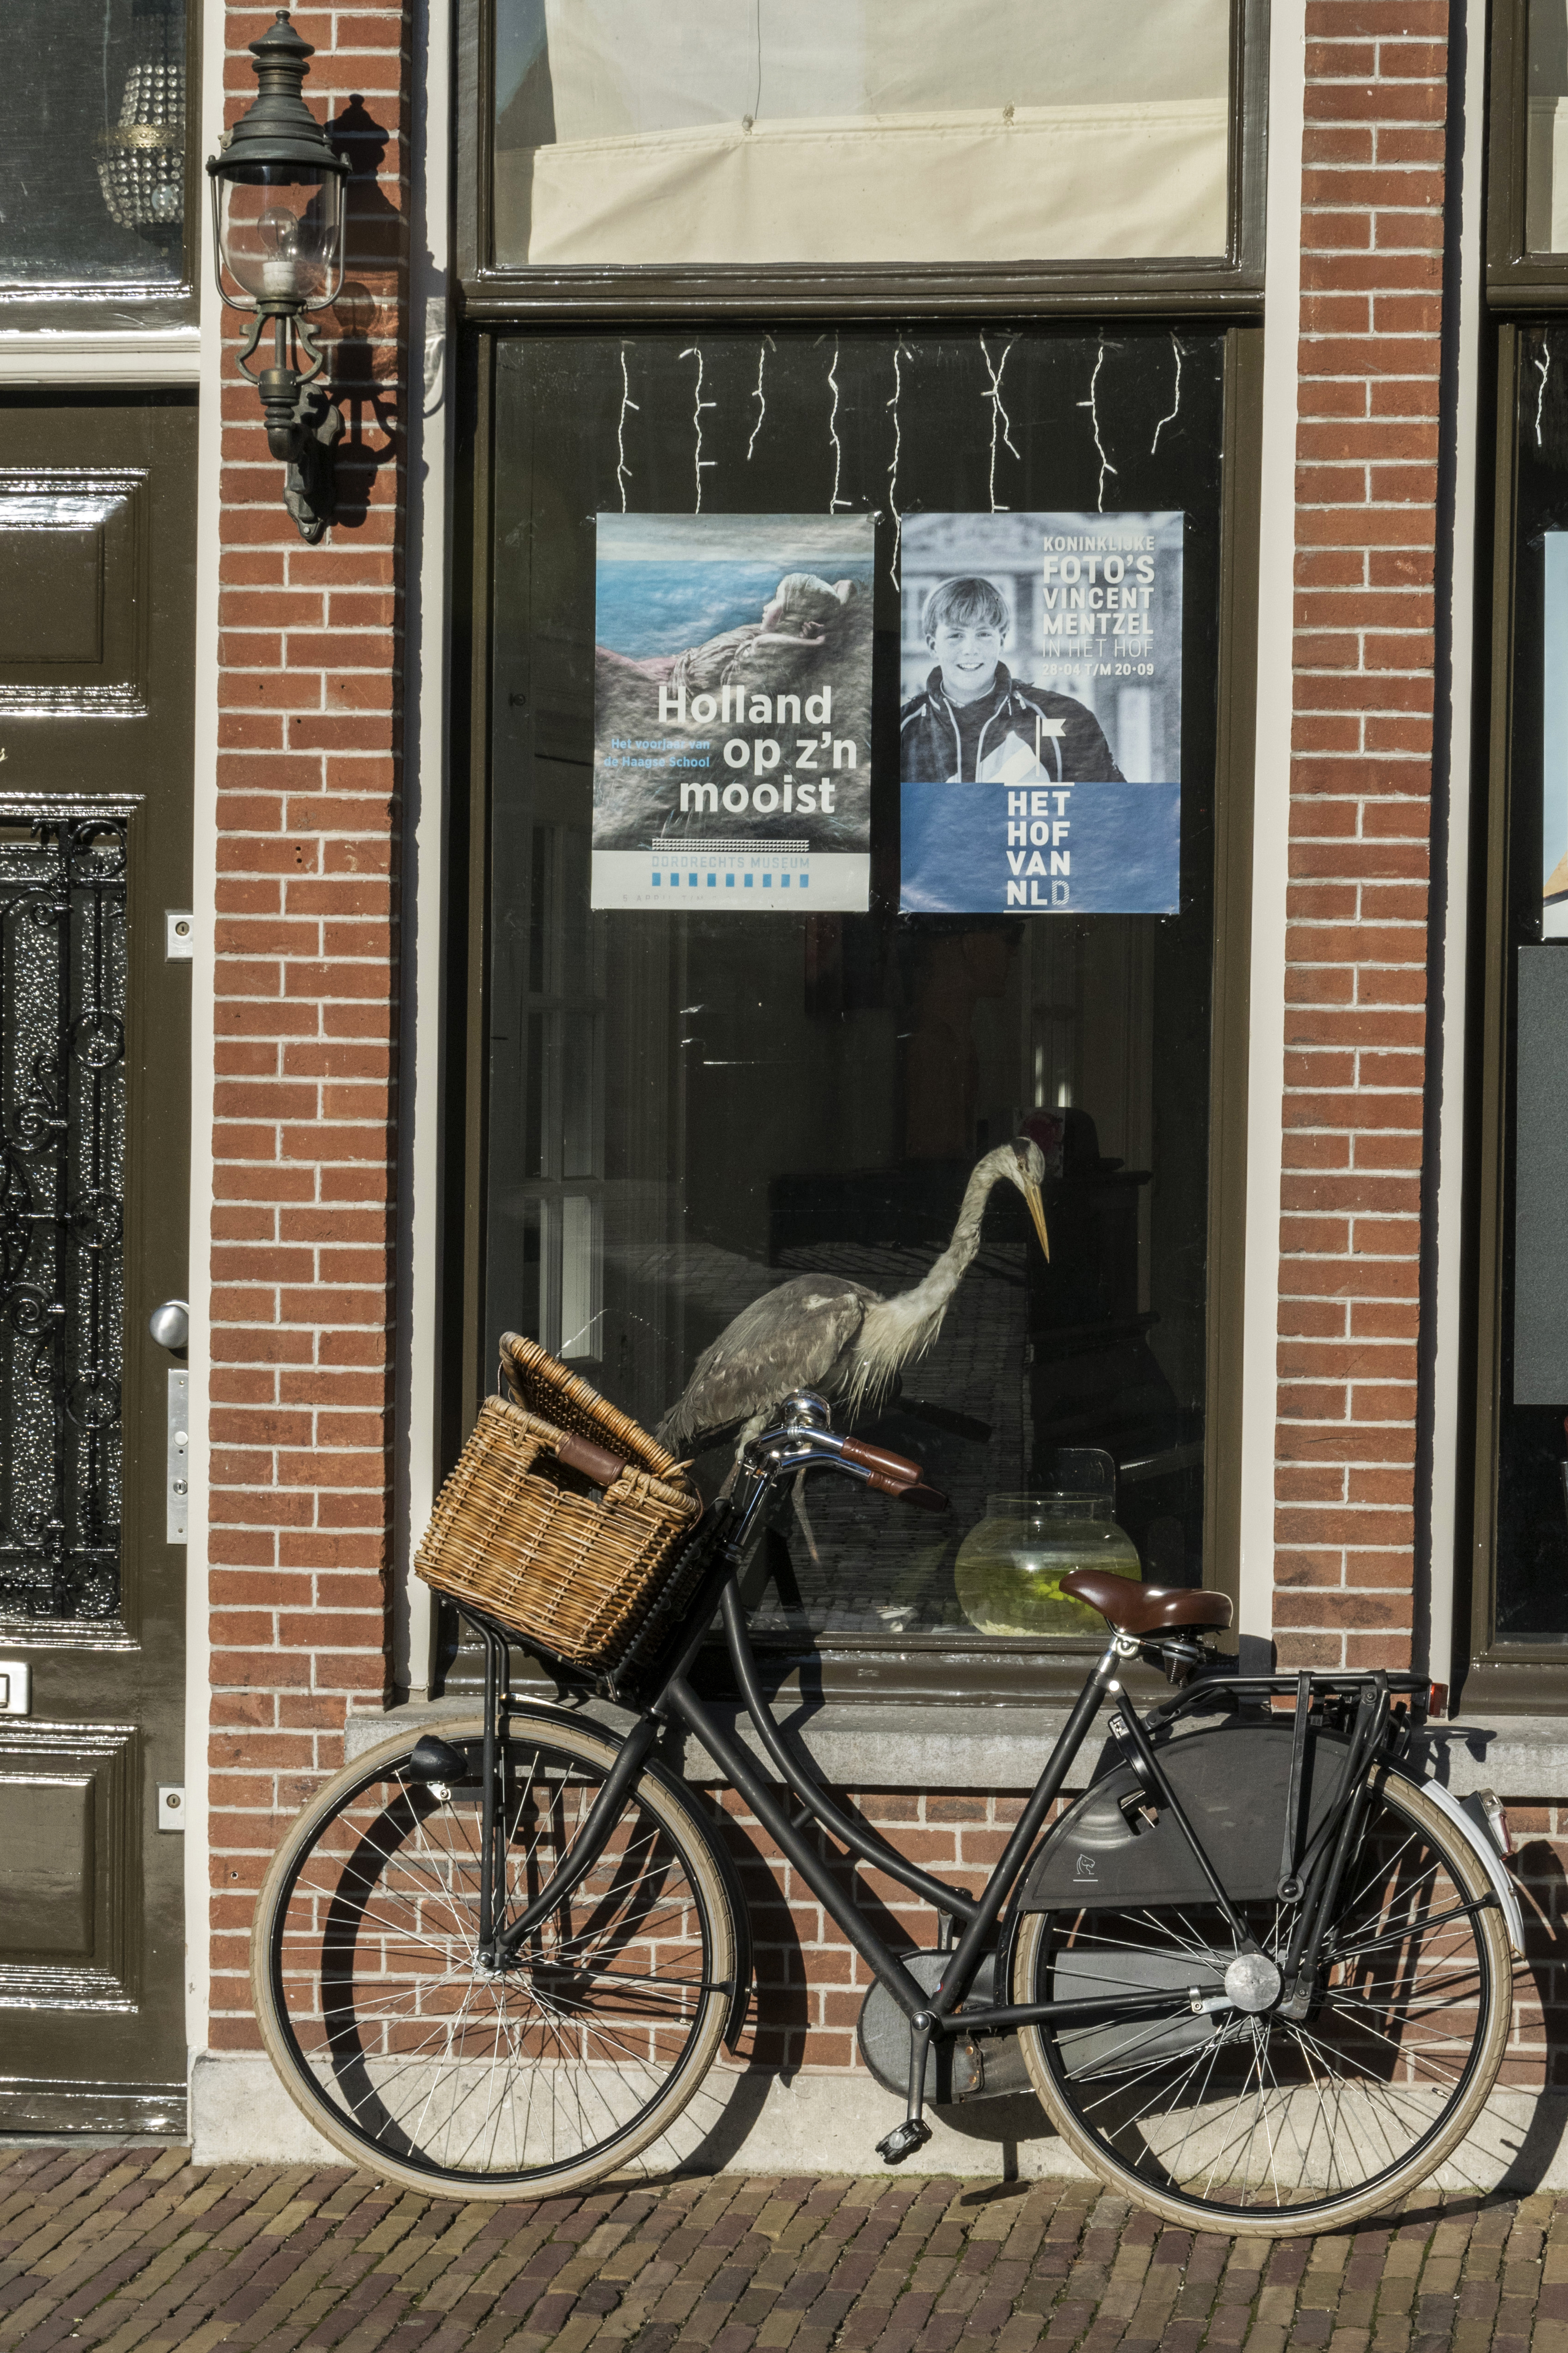
water, outdoor, road, street, building, bicycle, bike, canal, downtown, vehicle, nikon, sports equipment, art, holland, nederland, netherlands, infrastructure, outdoorphotography, urbanphotography, paulvandevelde, pdvandevelde, padagudaloma, dordrecht, stadsfotografie, nederlandinfotos, voorstraat, urbanfotografie, stadswandeling, pvdvfotografie, pdvandeveldedordrecht, rondjedordt, dedordtevaer, voorstraathaven, dutchphotography, nederlandsefotografie, dutchphotogaraphy, totallydutch, grotekerksbuurt, urban area